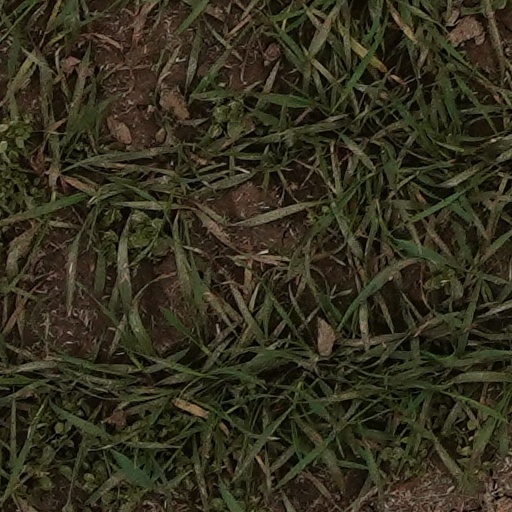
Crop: wheat